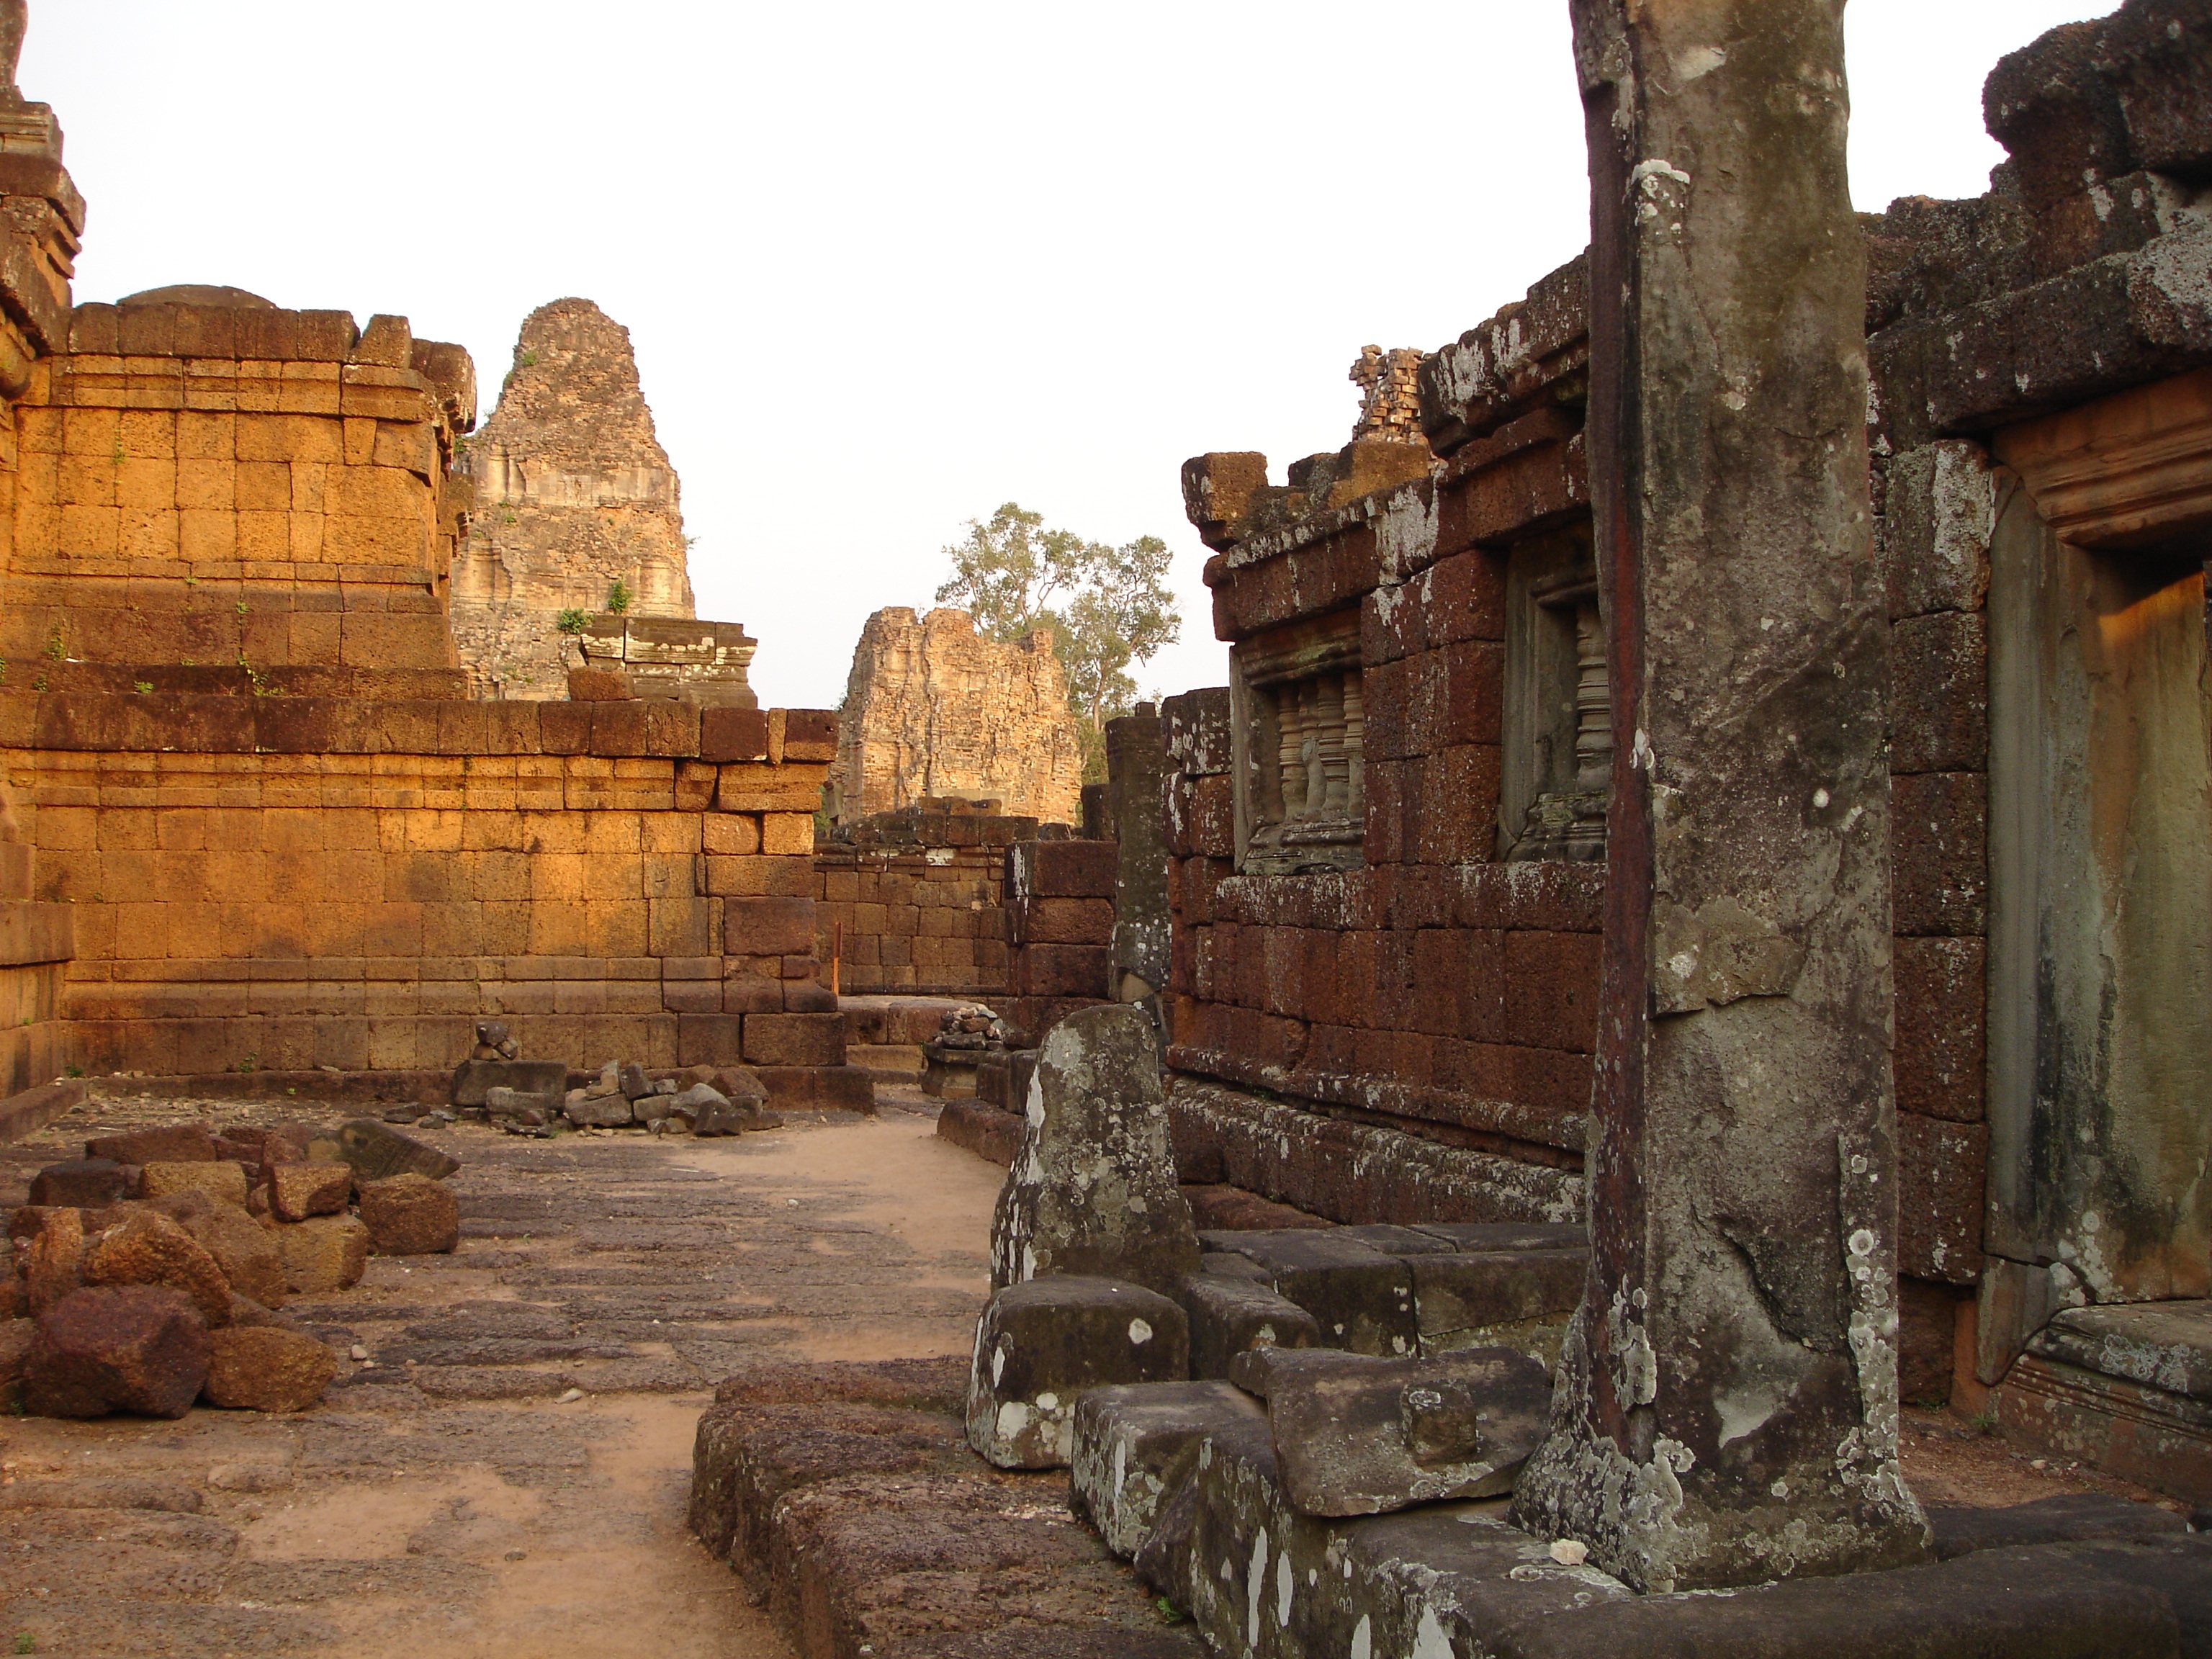
rock, building, old, wall, jungle, serene, religion, ruin, place of worship, world heritage, temple, ruins, cambodia, monastery, history, angkor wat, expired, angkor, archaeological site, unesco world heritage site, hindu temple, historic site, ancient history